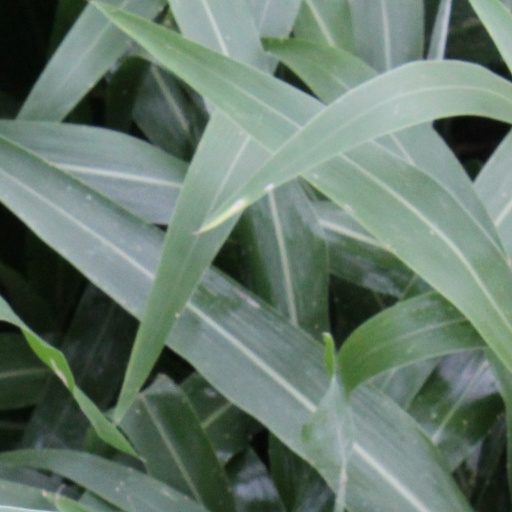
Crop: sorghum